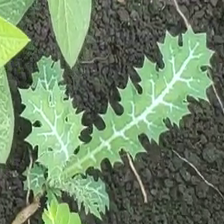
Weed species: Bilayat_(Mexicana_Argemone)